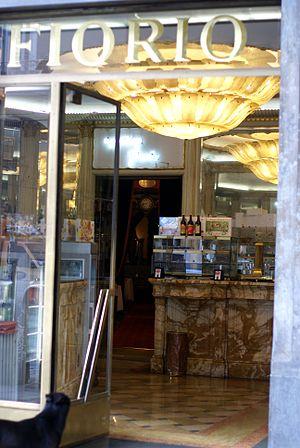
Le Caffè Fiorio est le nom d'un célèbre café-glacier, situé Via Po à Turin.